Oxley, New South Wales

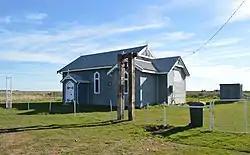
St Barnabas Anglican Church, Oxley

Just two years later another traveller who arrived at Oxley on the mail-coach described Delandre's pontoon-bridge as "a wretched apology for a bridge, in the shape of a pontoon, the condition of which seems to be verging upon the last stages of dissolution".